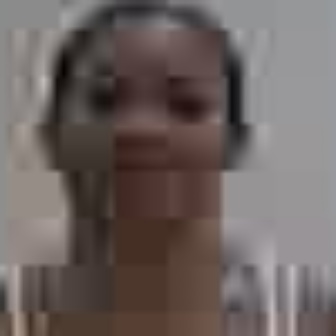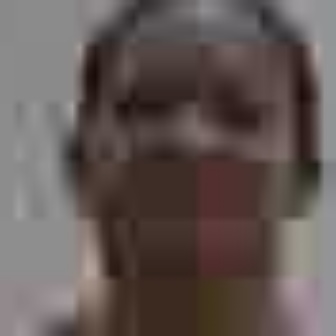
  Please identify the target specified by the bounding box [54,52,209,206] in the first image and locate it in the second image. Return the coordinates in [x_min,y_min,x_max,y_max] format.
Answer: [81,48,272,238]